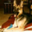
Label: dog